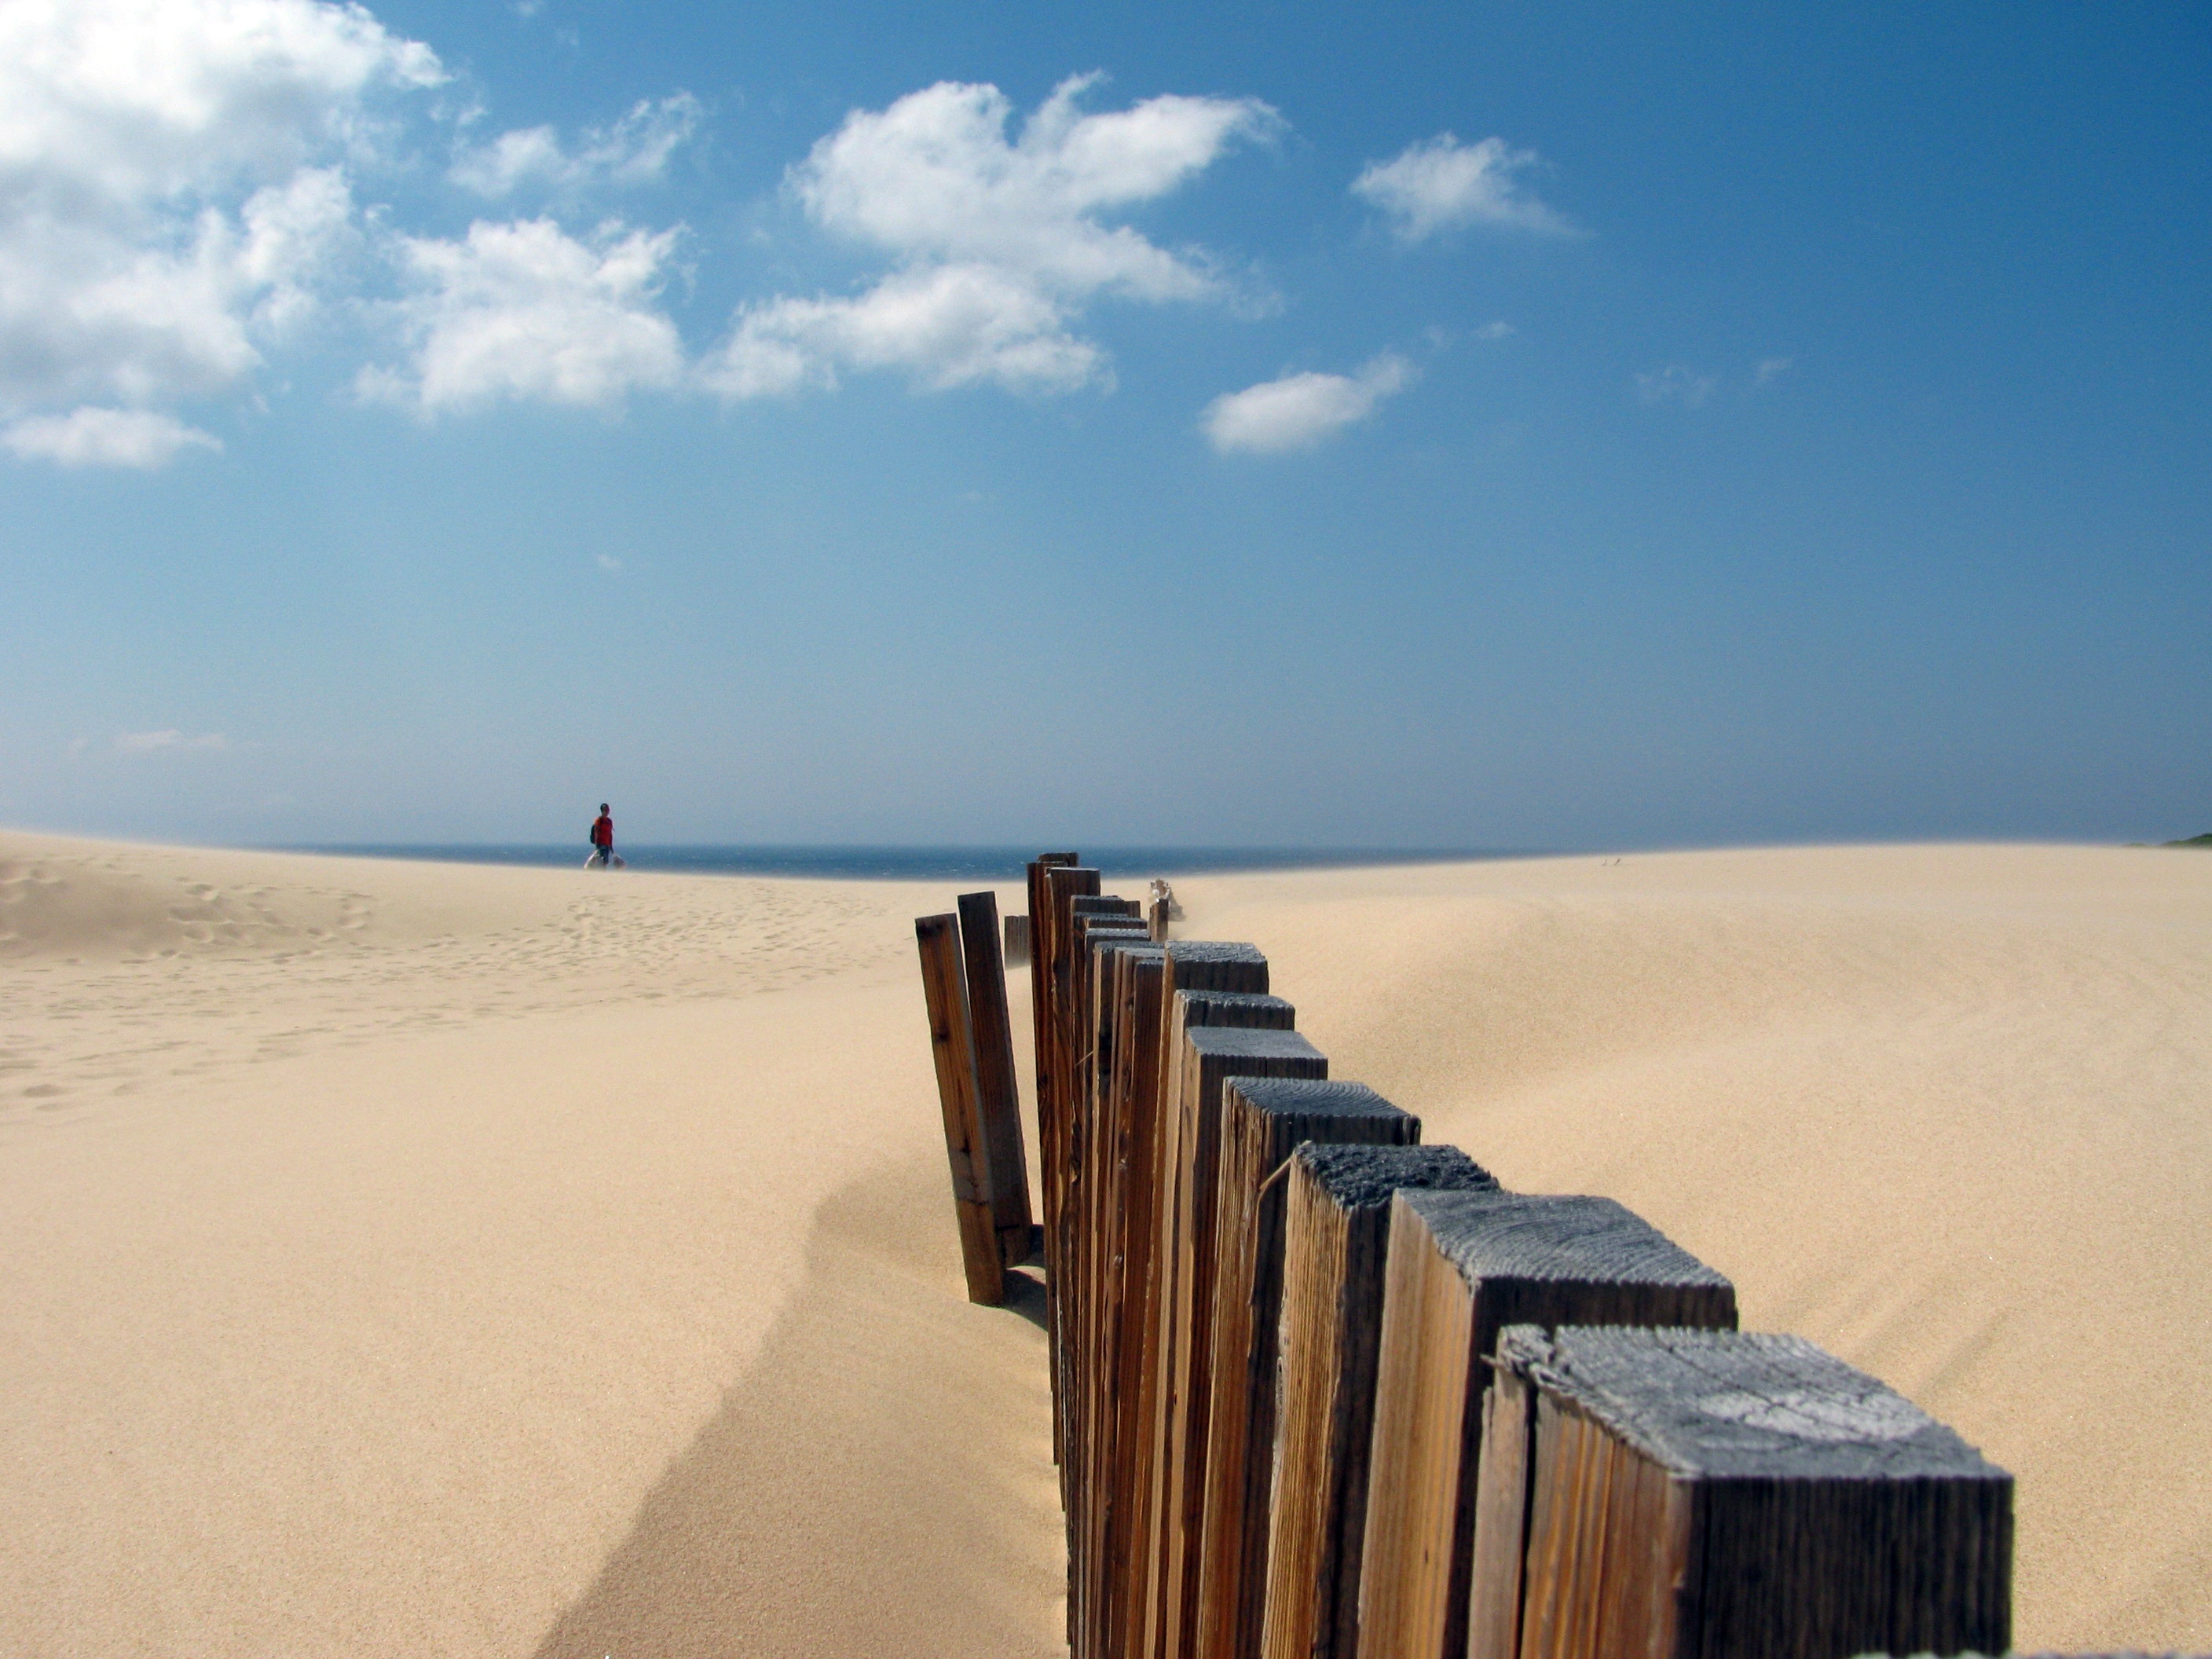
beach, sea, coast, sand, ocean, horizon, boardwalk, wood, dune, shore, wave, walkway, vacation, material, body of water, south, dunes, spain, cadiz, andalusia, habitat, cape, rate, coast of light, natural environment, aeolian landform